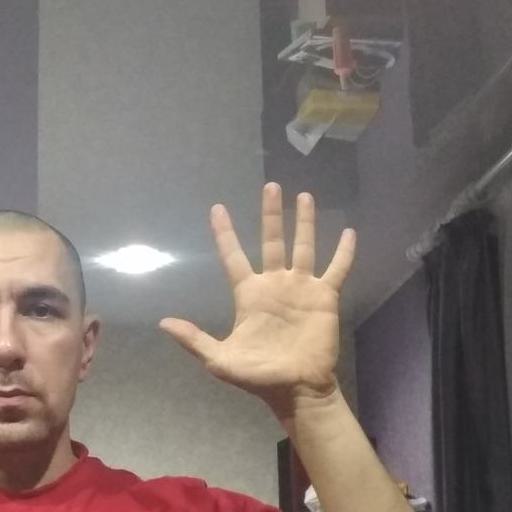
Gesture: palm